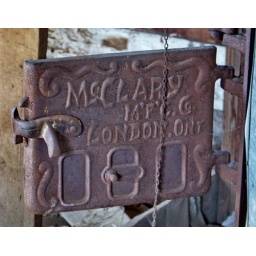
&amp;quot;McLary M'f'g. Co. London, Ont&amp;quot; furnace door in basement of home at Fosterton.Rural Municipality of Riverside, Saskatchewan. Late September 2010.